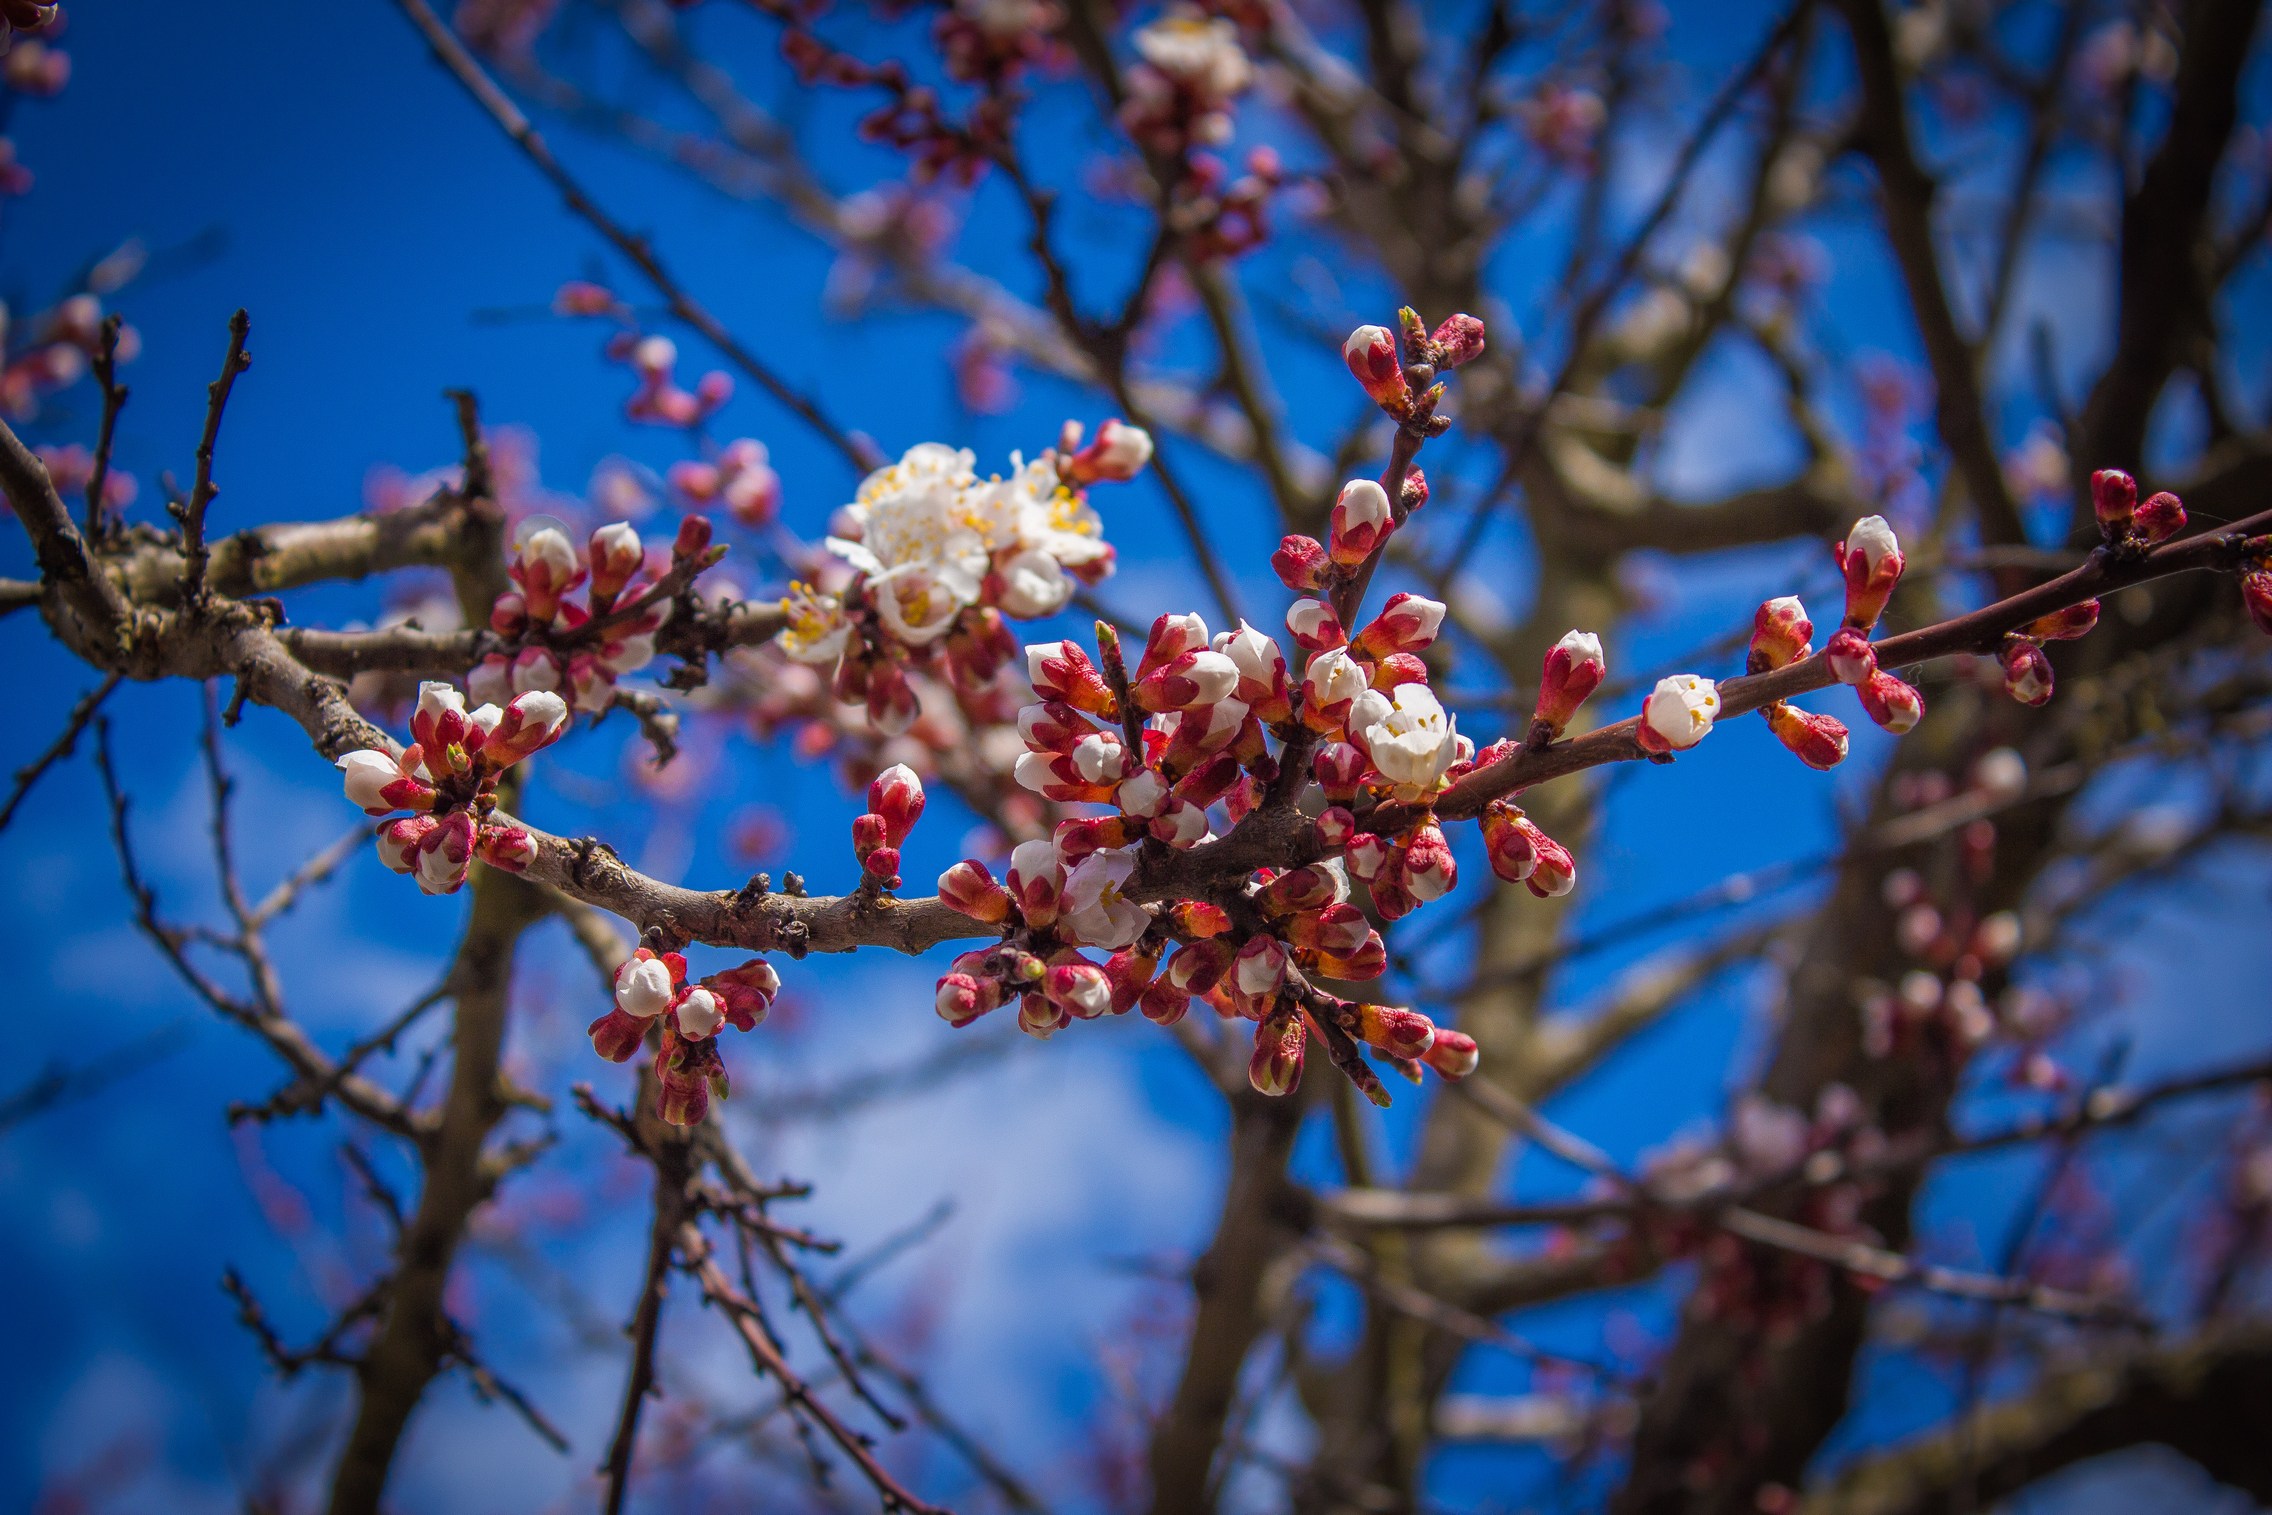
tree, nature, branch, blossom, plant, leaf, flower, bloom, summer, spring, produce, autumn, botany, flora, season, twig, flowers, shrub, branches, macro photography, flowering plant, woody plant, land plant